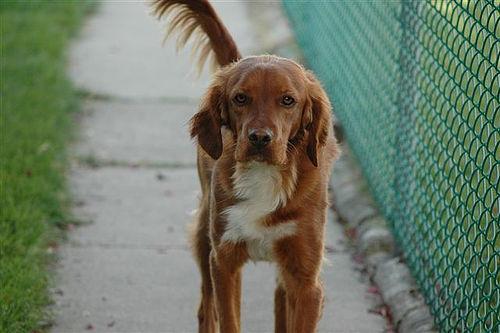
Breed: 207-n000011-Irish_setter